Leonore Davidoff

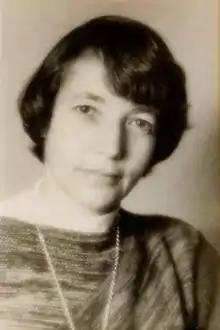

Leonore Davidoff (31 January 1932 – 19 October 2014) was an American-born feminist historian and sociologist who pioneered new approaches to women's history and gender relations, including through her analysis of the gendered division of roles in public and private spheres. She helped create the Feminist Library in London in 1975. She was also the founding editor of the academic journal "Gender & History". For much of her academic career, Davidoff was based at the University of Essex in the UK, and was a professor emerita when she died.